German radio intelligence operations during World War II

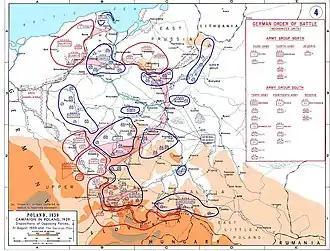
Invasion of Poland

Polish radio communications were well known to the Intercept Control Station, as a result of long observation during the interwar period, and were intercepted from points in Silesia and East Prussia. During the summer of 1939, the intercept service and cipher bureau observed not only the regular traffic but a large number of field messages which increased daily and was far out of proportion to the known organisation and radio equipment possessed by the Polish Army. As was later confirmed after the Invasion of Poland in September 1939, the purpose of this was to camouflage Polish radio communications by using three call signs and three frequencies for each station. Intelligence officers engaged in the evaluation of traffic and D/F data were unable to derive any detailed tactical results from the intercepted messages. It was impossible for officers to determine if Polish efforts to disguise their efforts were to simulate stronger forces than they possessed. In any case, the lack of radio silence in the assembly area was a grave mistake.